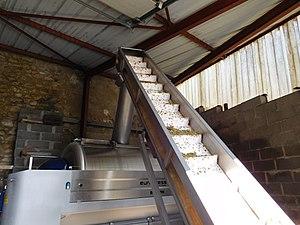
Chargement d'une récolte de raisins dans un pressoir pneumatique, au village vigneron des Loges, Pouilly-sur-Loire (Nièvre, France).